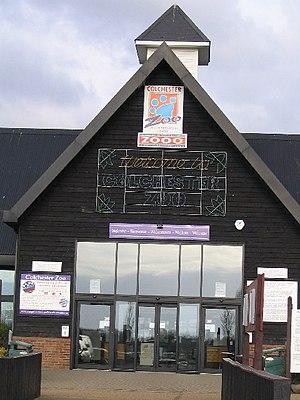
Le Zoo de Colchester est un parc zoologique anglais situé dans le comté d'Essex, à Colchester. Le zoo a ouvert en 1963 sous le nom de Stanway Hall Park Zoo. Fondé par Frank et Helena Farrar, il est depuis 1983 la propriété de la famille Tropeano. Il couvre aujourd'hui une superficie de 24 hectares.